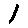
Label: 1